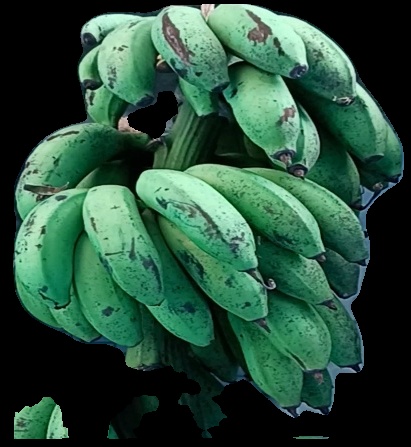
Variety: rasbale
Grade: grade2